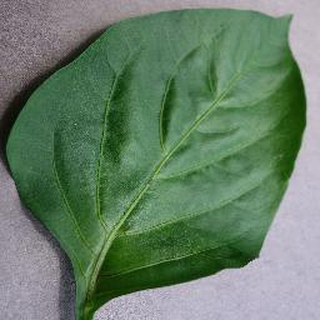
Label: healthy_bell_pepper